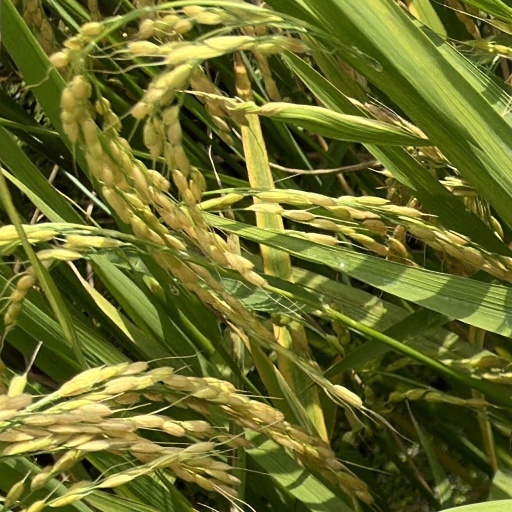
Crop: rice